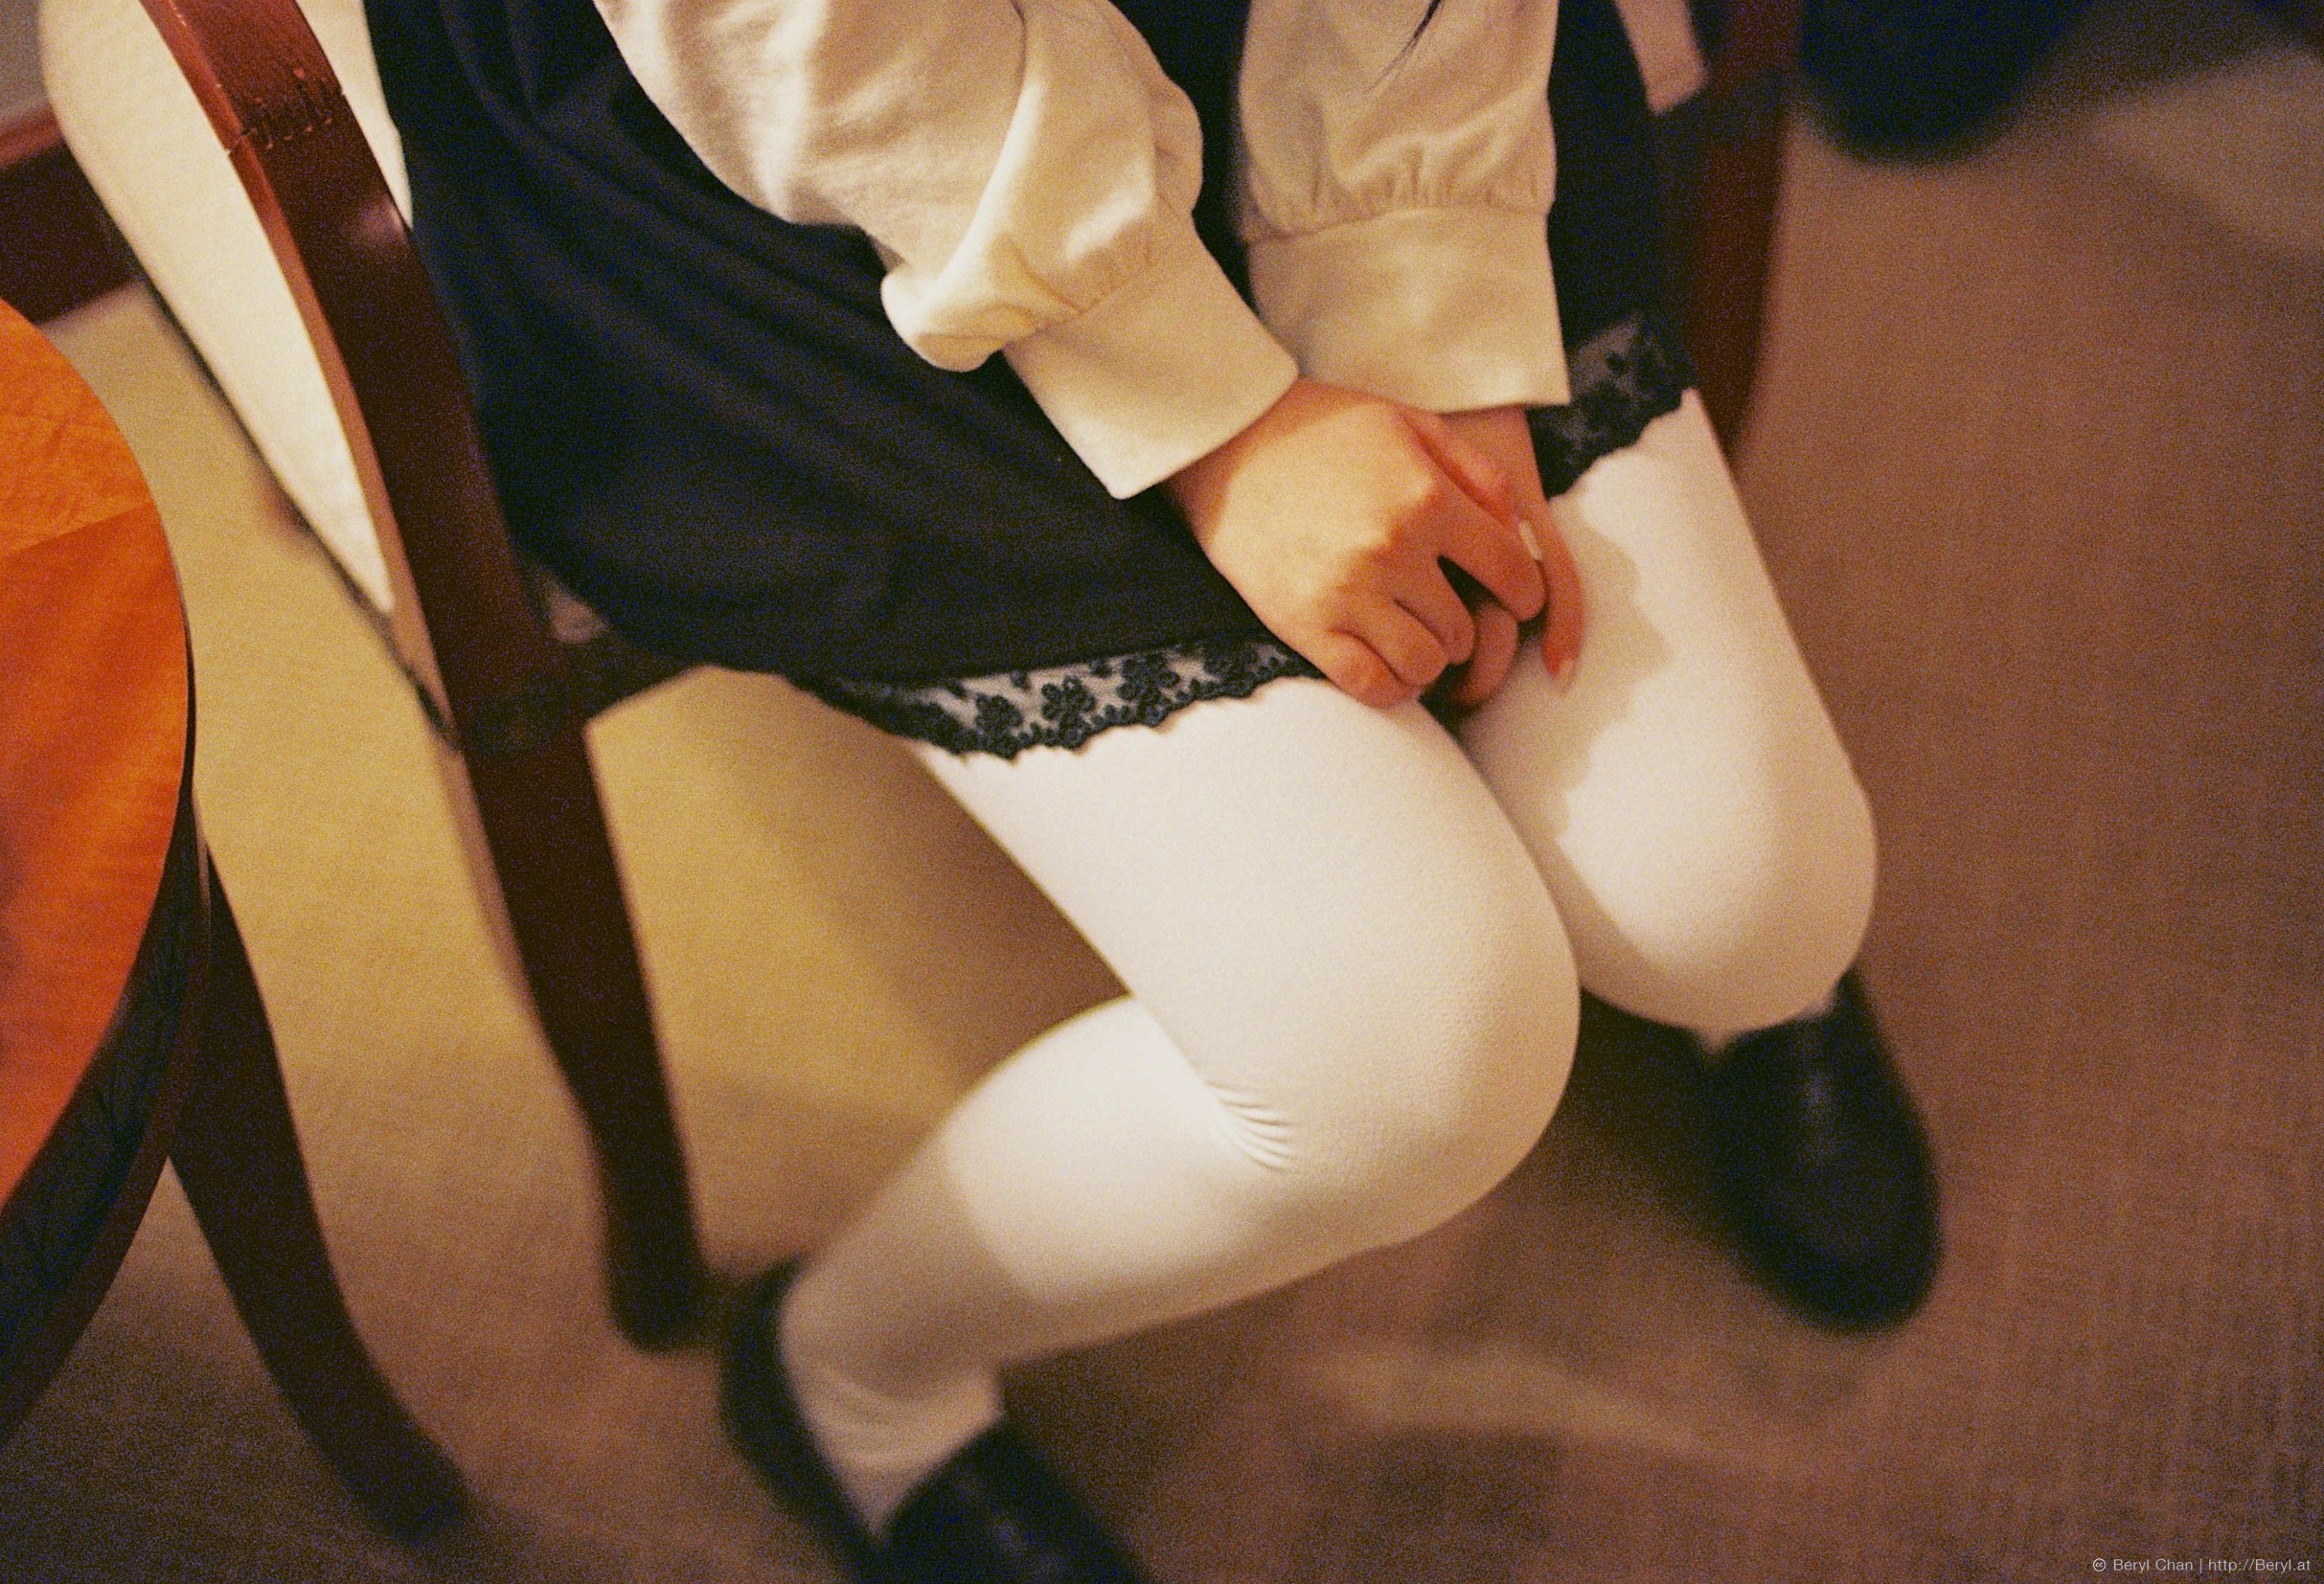
hand, girl, white, vintage, feet, film, analog, fujifilm, leg, finger, foot, clean, nikon, clothing, lady, human body, shoes, 50mm, hotel, legs, thigh, faceless, costume, socks, tights, pantyhose, teenage, xtra800, schoolgirl, nikonf3, sock, whitetights, superiaxtra800, stocking, undergarment